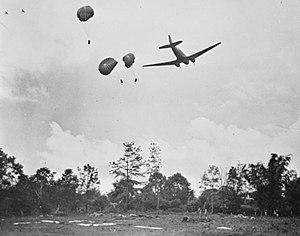
Les combats de la campagne de Birmanie en 1944 sont les plus intenses du théâtre du Sud-Est Asiatique pendant la Deuxième Guerre mondiale. Ils ont lieu aux frontières entre la Birmanie et l’Inde et entre la Birmanie et la Chine, ils impliquent le Commonwealth britannique, les forces chinoises et américaines contre les forces de l’empire du Japon et de l’armée nationale indienne. Les forces du Commonwealth britannique parviennent surtout du Royaume-Uni, de l’Inde et de l’Afrique.